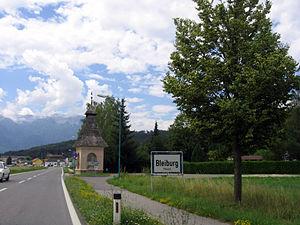
Le massacre de Bleiburg désigne un meurtre de masse en mai 1945 commis à Bleiburg après la fin officielle des combats de la Seconde Guerre mondiale. Les victimes, majoritairement croates, étaient des soldats et civils qui fuyaient l'État indépendant de Croatie vaincu. Bleiburg est un village à la frontière entre l'Autriche et la Slovénie dont le nom est resté attaché à cet épisode. Le massacre était censé être un châtiment des vrais ou supposés membres ou collaborateurs du régime fasciste, par l'Armée populaire yougoslave. Les populations concernées comptaient également, outre les Croates, des Slovènes, dont des membres de la Garde nationale slovène, et des membres de groupes Tchetniks fuyant les communistes. Il est fort probable que le maréchal partisan et futur président Josip Broz Tito, lui-même officiellement croate, était au courant du massacre.